Basel Minster

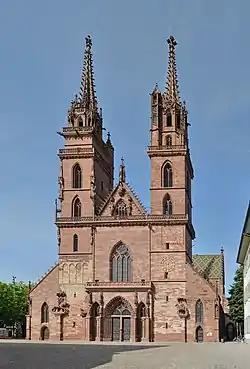
Basel Minster, with in the foreground

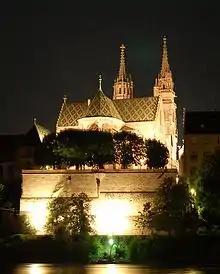
Basel Minster, viewed across the River Rhine by night

Basel Minster (German: "Basler Münster") is a religious building in the Swiss city of Basel, originally a Roman Catholic cathedral and today a Reformed Protestant church.